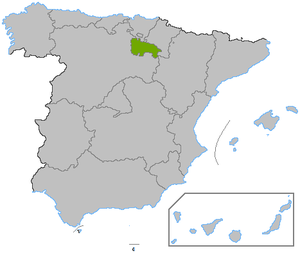
Le Parti socialiste ouvrier espagnol, PSOE, est un parti politique espagnol de centre gauche social-démocrate.